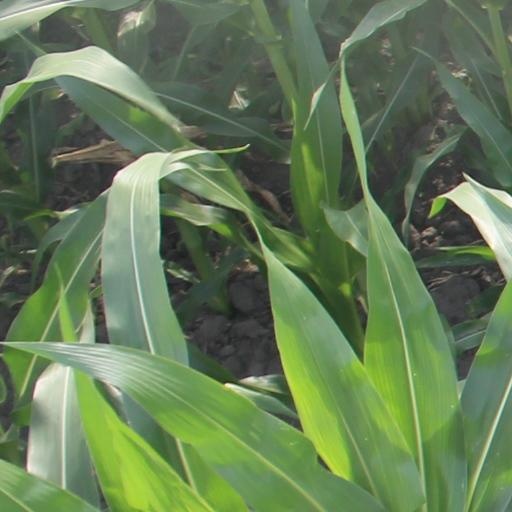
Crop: maize; corn